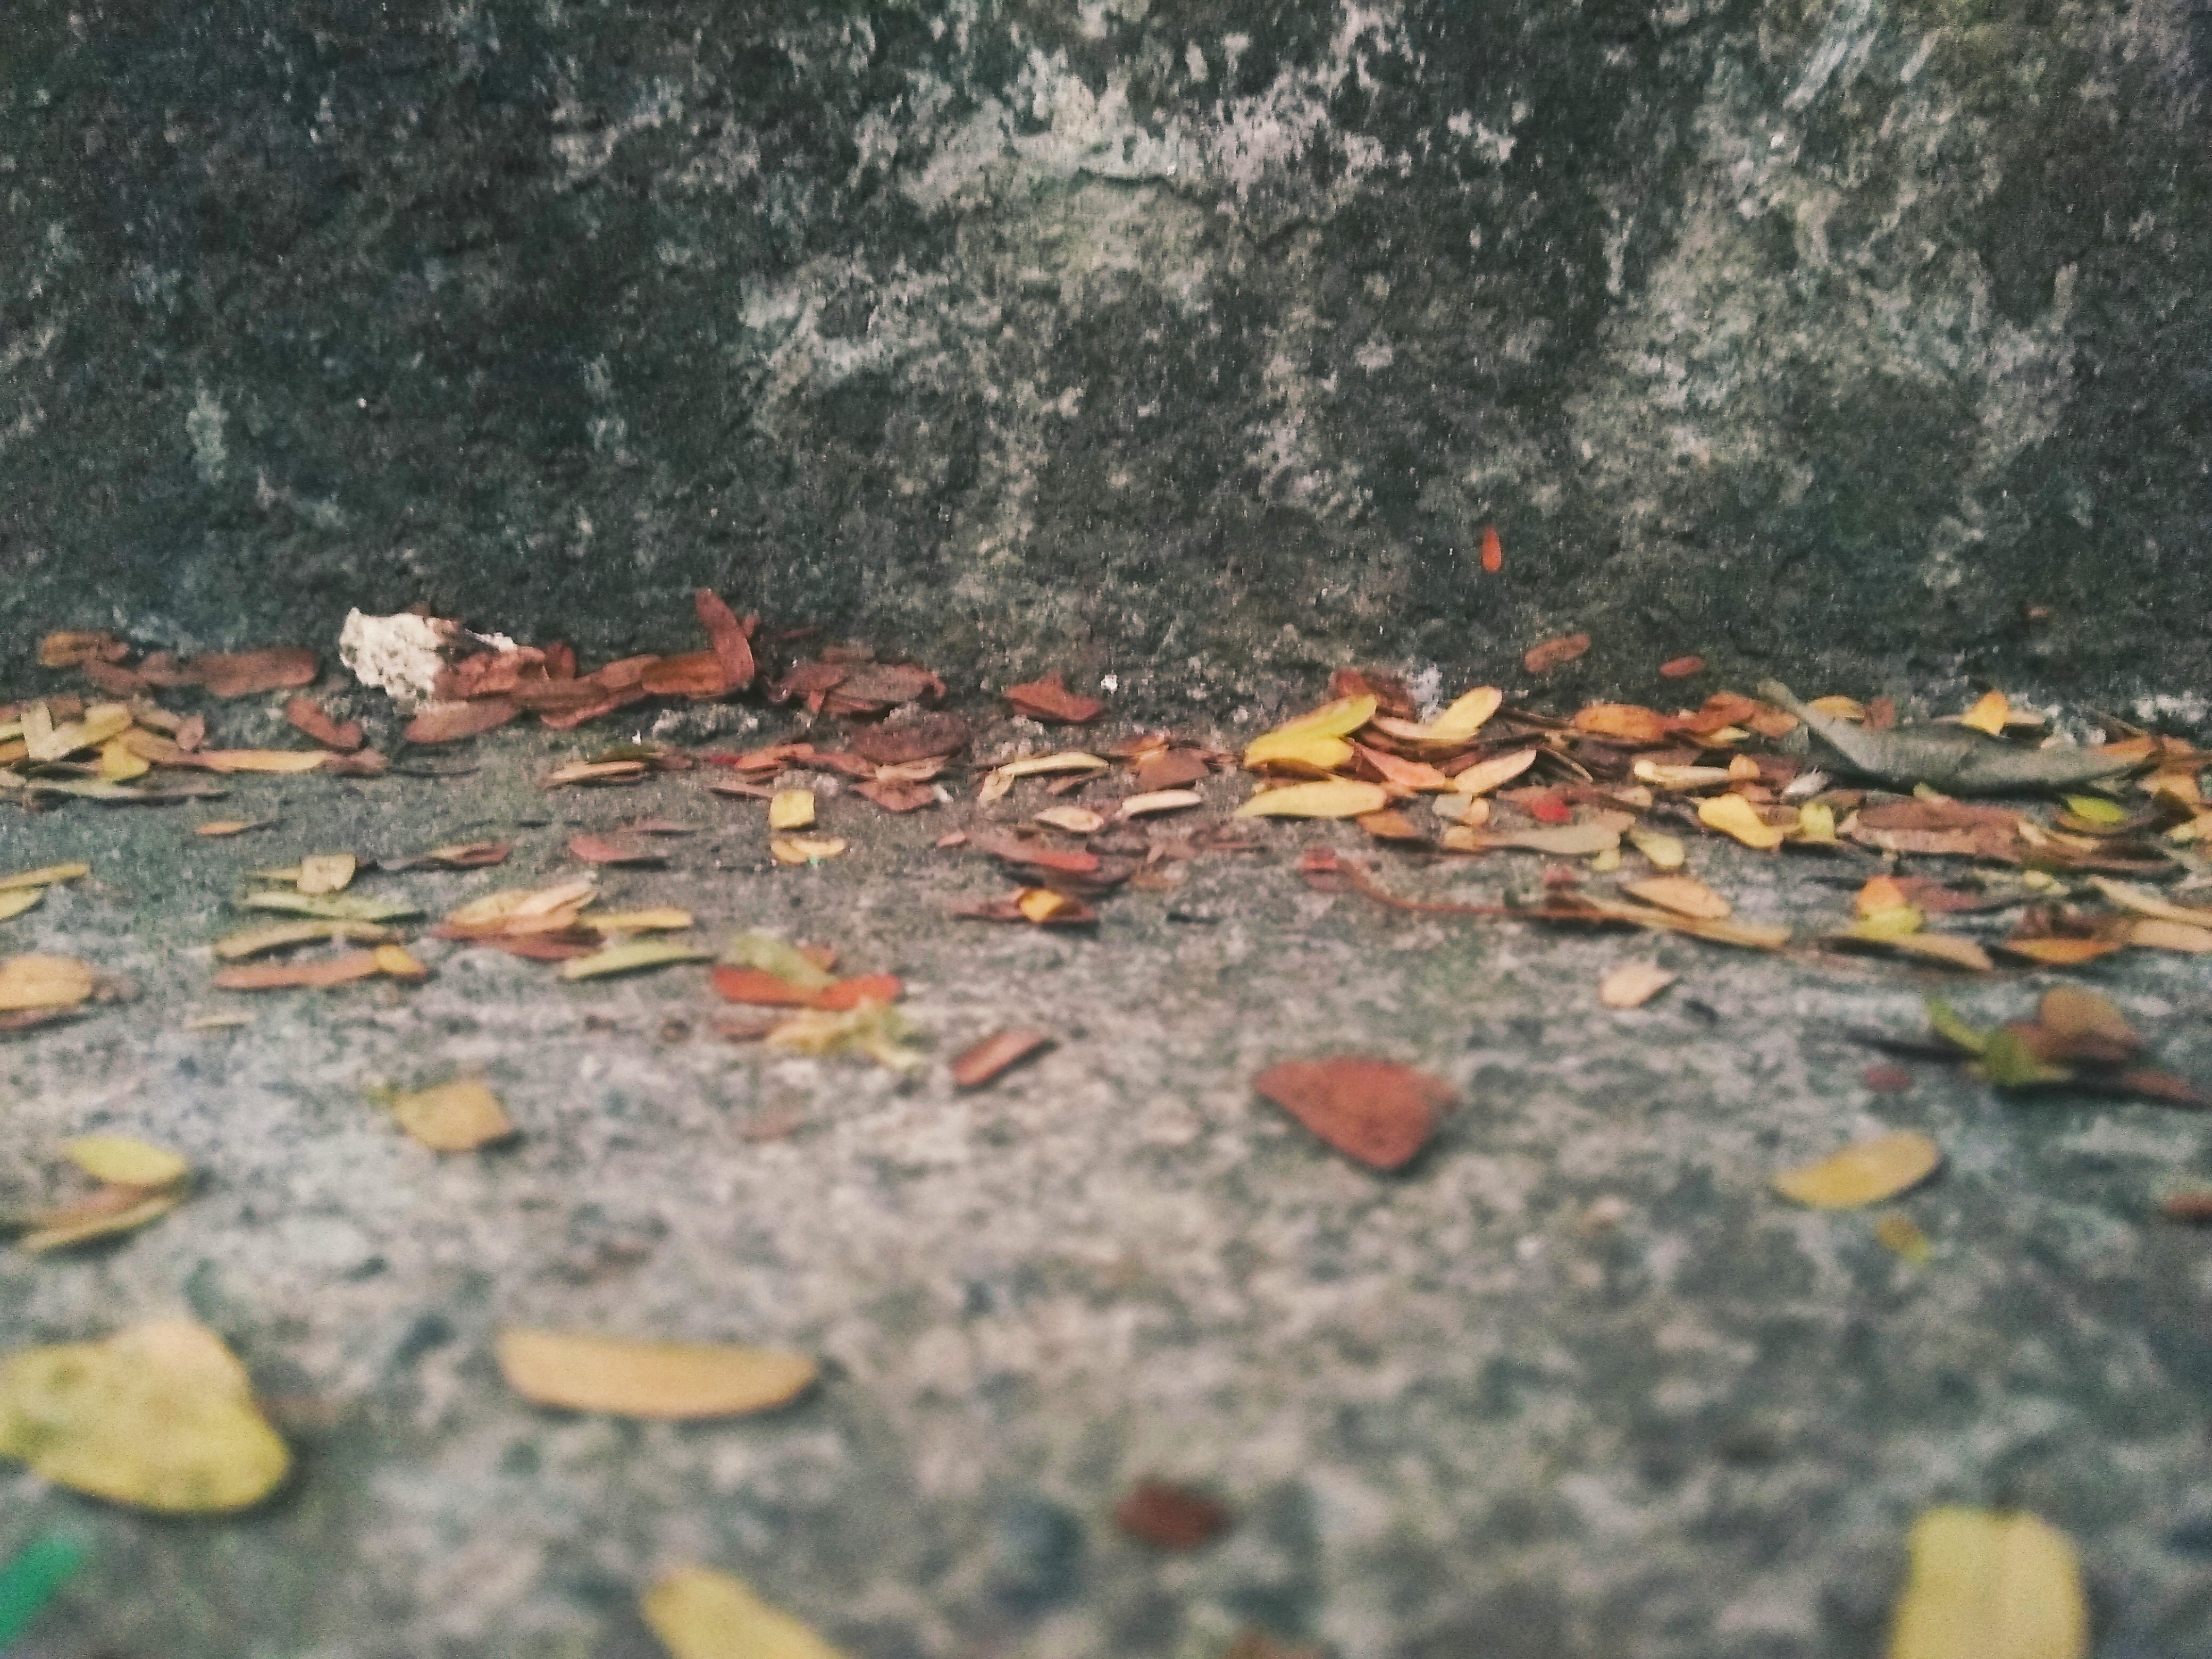
leaves, walls, parks, fences, leaf, nature, autumn, deciduous, tree, grass, adaptation, plant, geological phenomenon, asphalt, landscape, road surface, rock